Hydrarchy

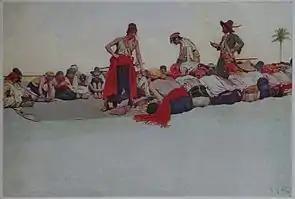
"So the Treasure was Divided": pirates dividing their loot. The oil painting, which the illustration was of, was sold in 1905, and is currently part of the Delaware Art Museum's collection.[http://www.piratesoul.com/collection_pyle.aspx [1]

The individuals that made up this "below-deck" society consisted of sailors, slaves, and other considered outcasts of society. The term "motley" attempted to categorize this multi-racial population as the anarchic rebels. Linebaugh and Redikier, identified such individuals within the historical context of Marxism: "Thus falling within the statutory meaning of 'sturdy rogue and beggar' were all those outside of organized wage labor, as well as those whose activities comprised the culture, tradition, and autonomous self-understanding of this volatile, questioning, and unsteady proletariat. Marx and Engels called the expropriated a motley crowd."